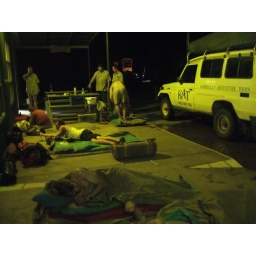
Accomodation in Doon Doon road house